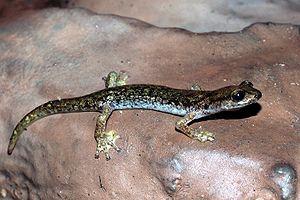
Speleomantes est un genre d'urodèles de la famille des Plethodontidae.
Hydromantes supramontis est une espèce d'urodèles de la famille des Plethodontidae. Elle peut être appelée en français Spélerpès de Supramonte.